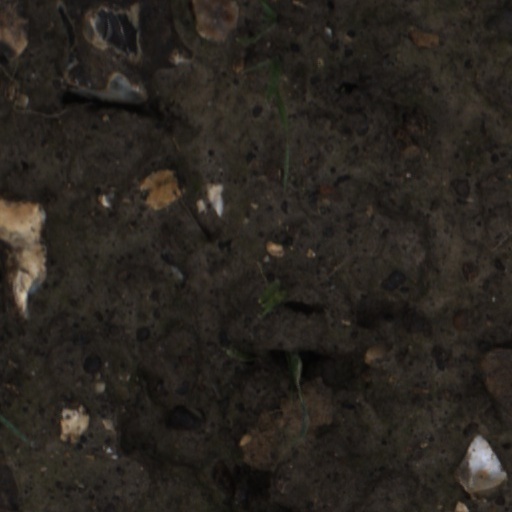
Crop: wheat